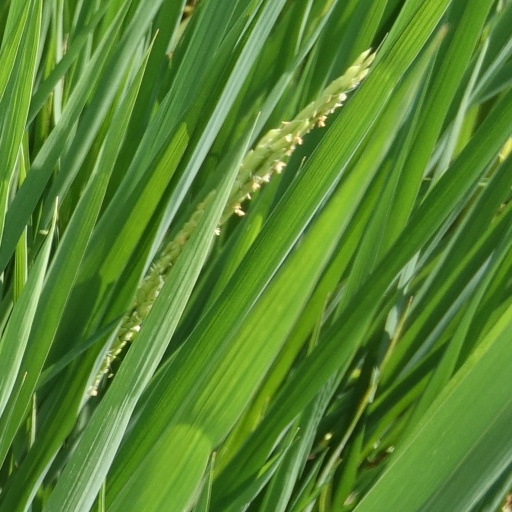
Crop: rice